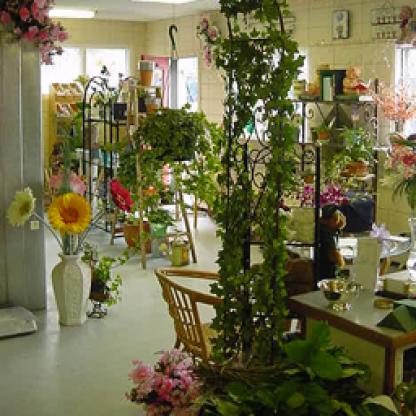
Scene: Indoor